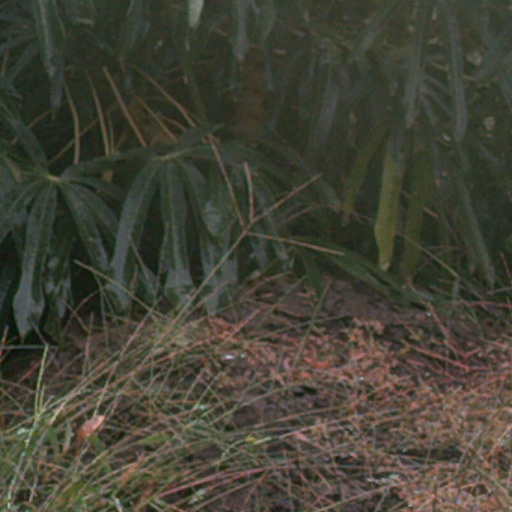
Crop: cassava